Tanzania–Zambia relations

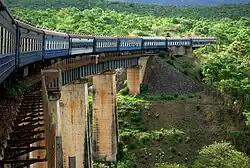
Bridge crossing on the Tazara Railway in Zambia in 2009

The TAZARA is a single-track railway and is 1,860 km long and was built between 1970 and 1975. The Project was entirely funded by the Chinese and was the largest foreign aid project by China at the time. The railway was built to reduce economic dependence of Zambia on Rhodesia and South Africa, which was ruled by white minority government. The Railway is primarily used to transport Zambian copper to the Port of Dar es salaam. The railway faced various operational difficulties since its incorporation and has always struggled to make a profit, however, in recent years both countries have stepped up efforts to ensure the sustainability of the company.